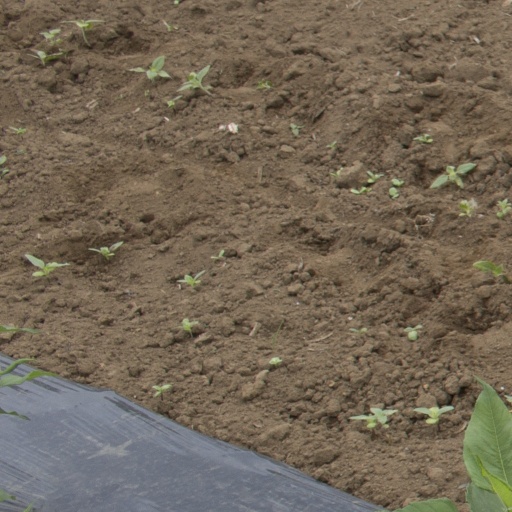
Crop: Jerusalem artichoke